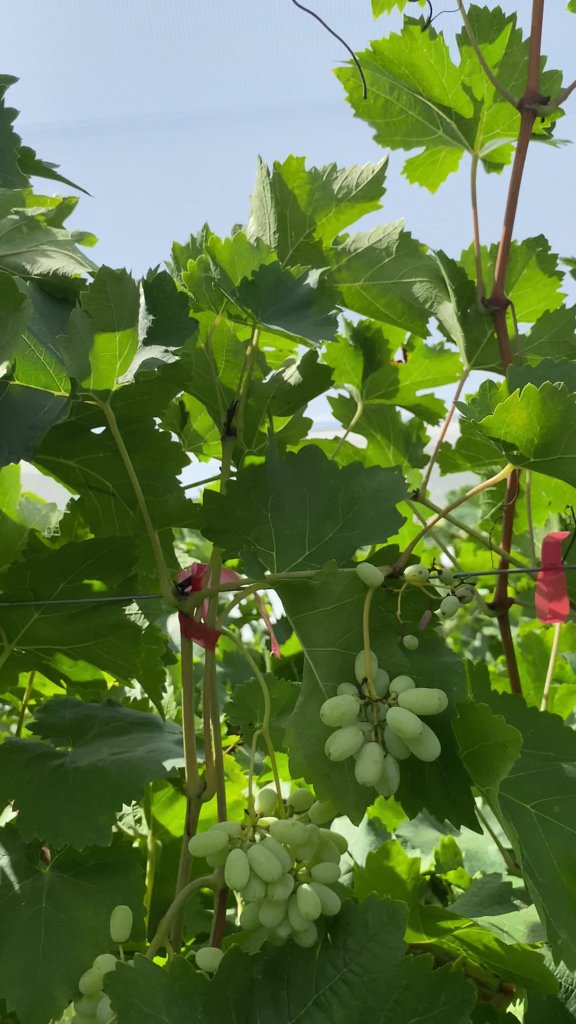
Berries visible: 52
Grape clusters: 4